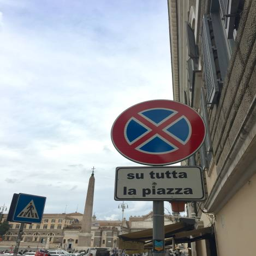
no parking sign on the whole square